Susanne Ayoub

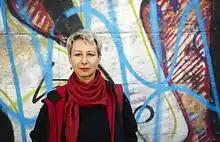
Ayoub in March 2015

She is known primarily for her crime novels, such as "Engelsgift" (2004), published by Hoffmann und Campe in Hamburg, which became an international success. The substance of her work often draws upon real experiences of women and then processed as fiction.